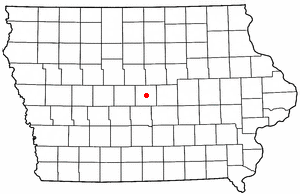
Nevada (Iowa)
Nevadas beliggenhed i Iowa
Nevada er en amerikansk by og administrativt centrum for det amerikanske county Story County, i staten Iowa. I 2000 havde byen et indbyggertal på 6.658.